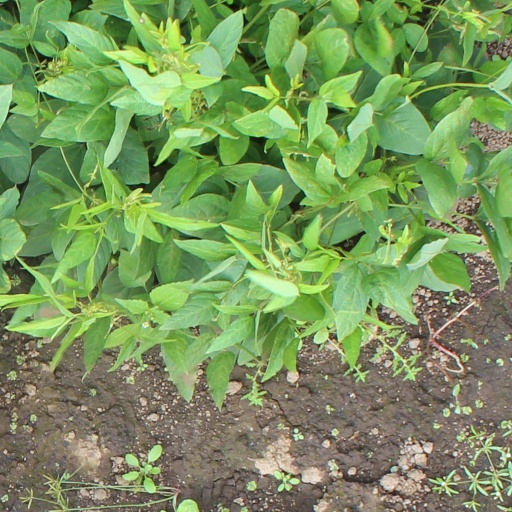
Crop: soybean